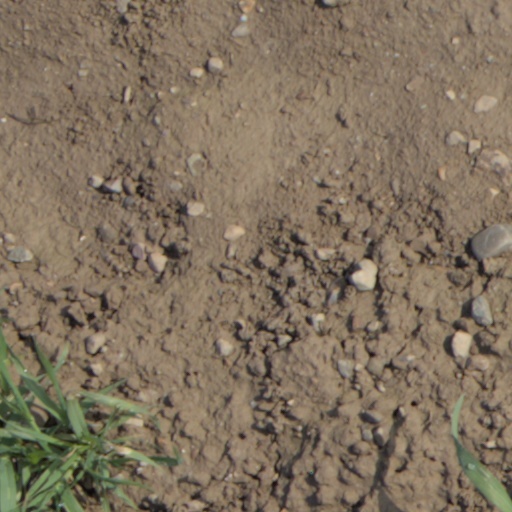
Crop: wheat